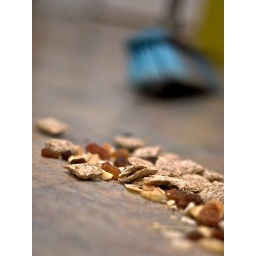
Hez the accident prone managed to tip a box of cereal all over the kitchen floor.